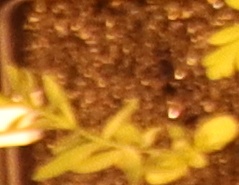
Label: Flax